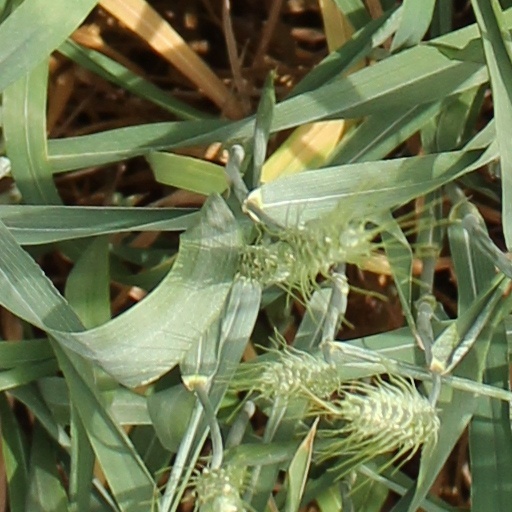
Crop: wheat